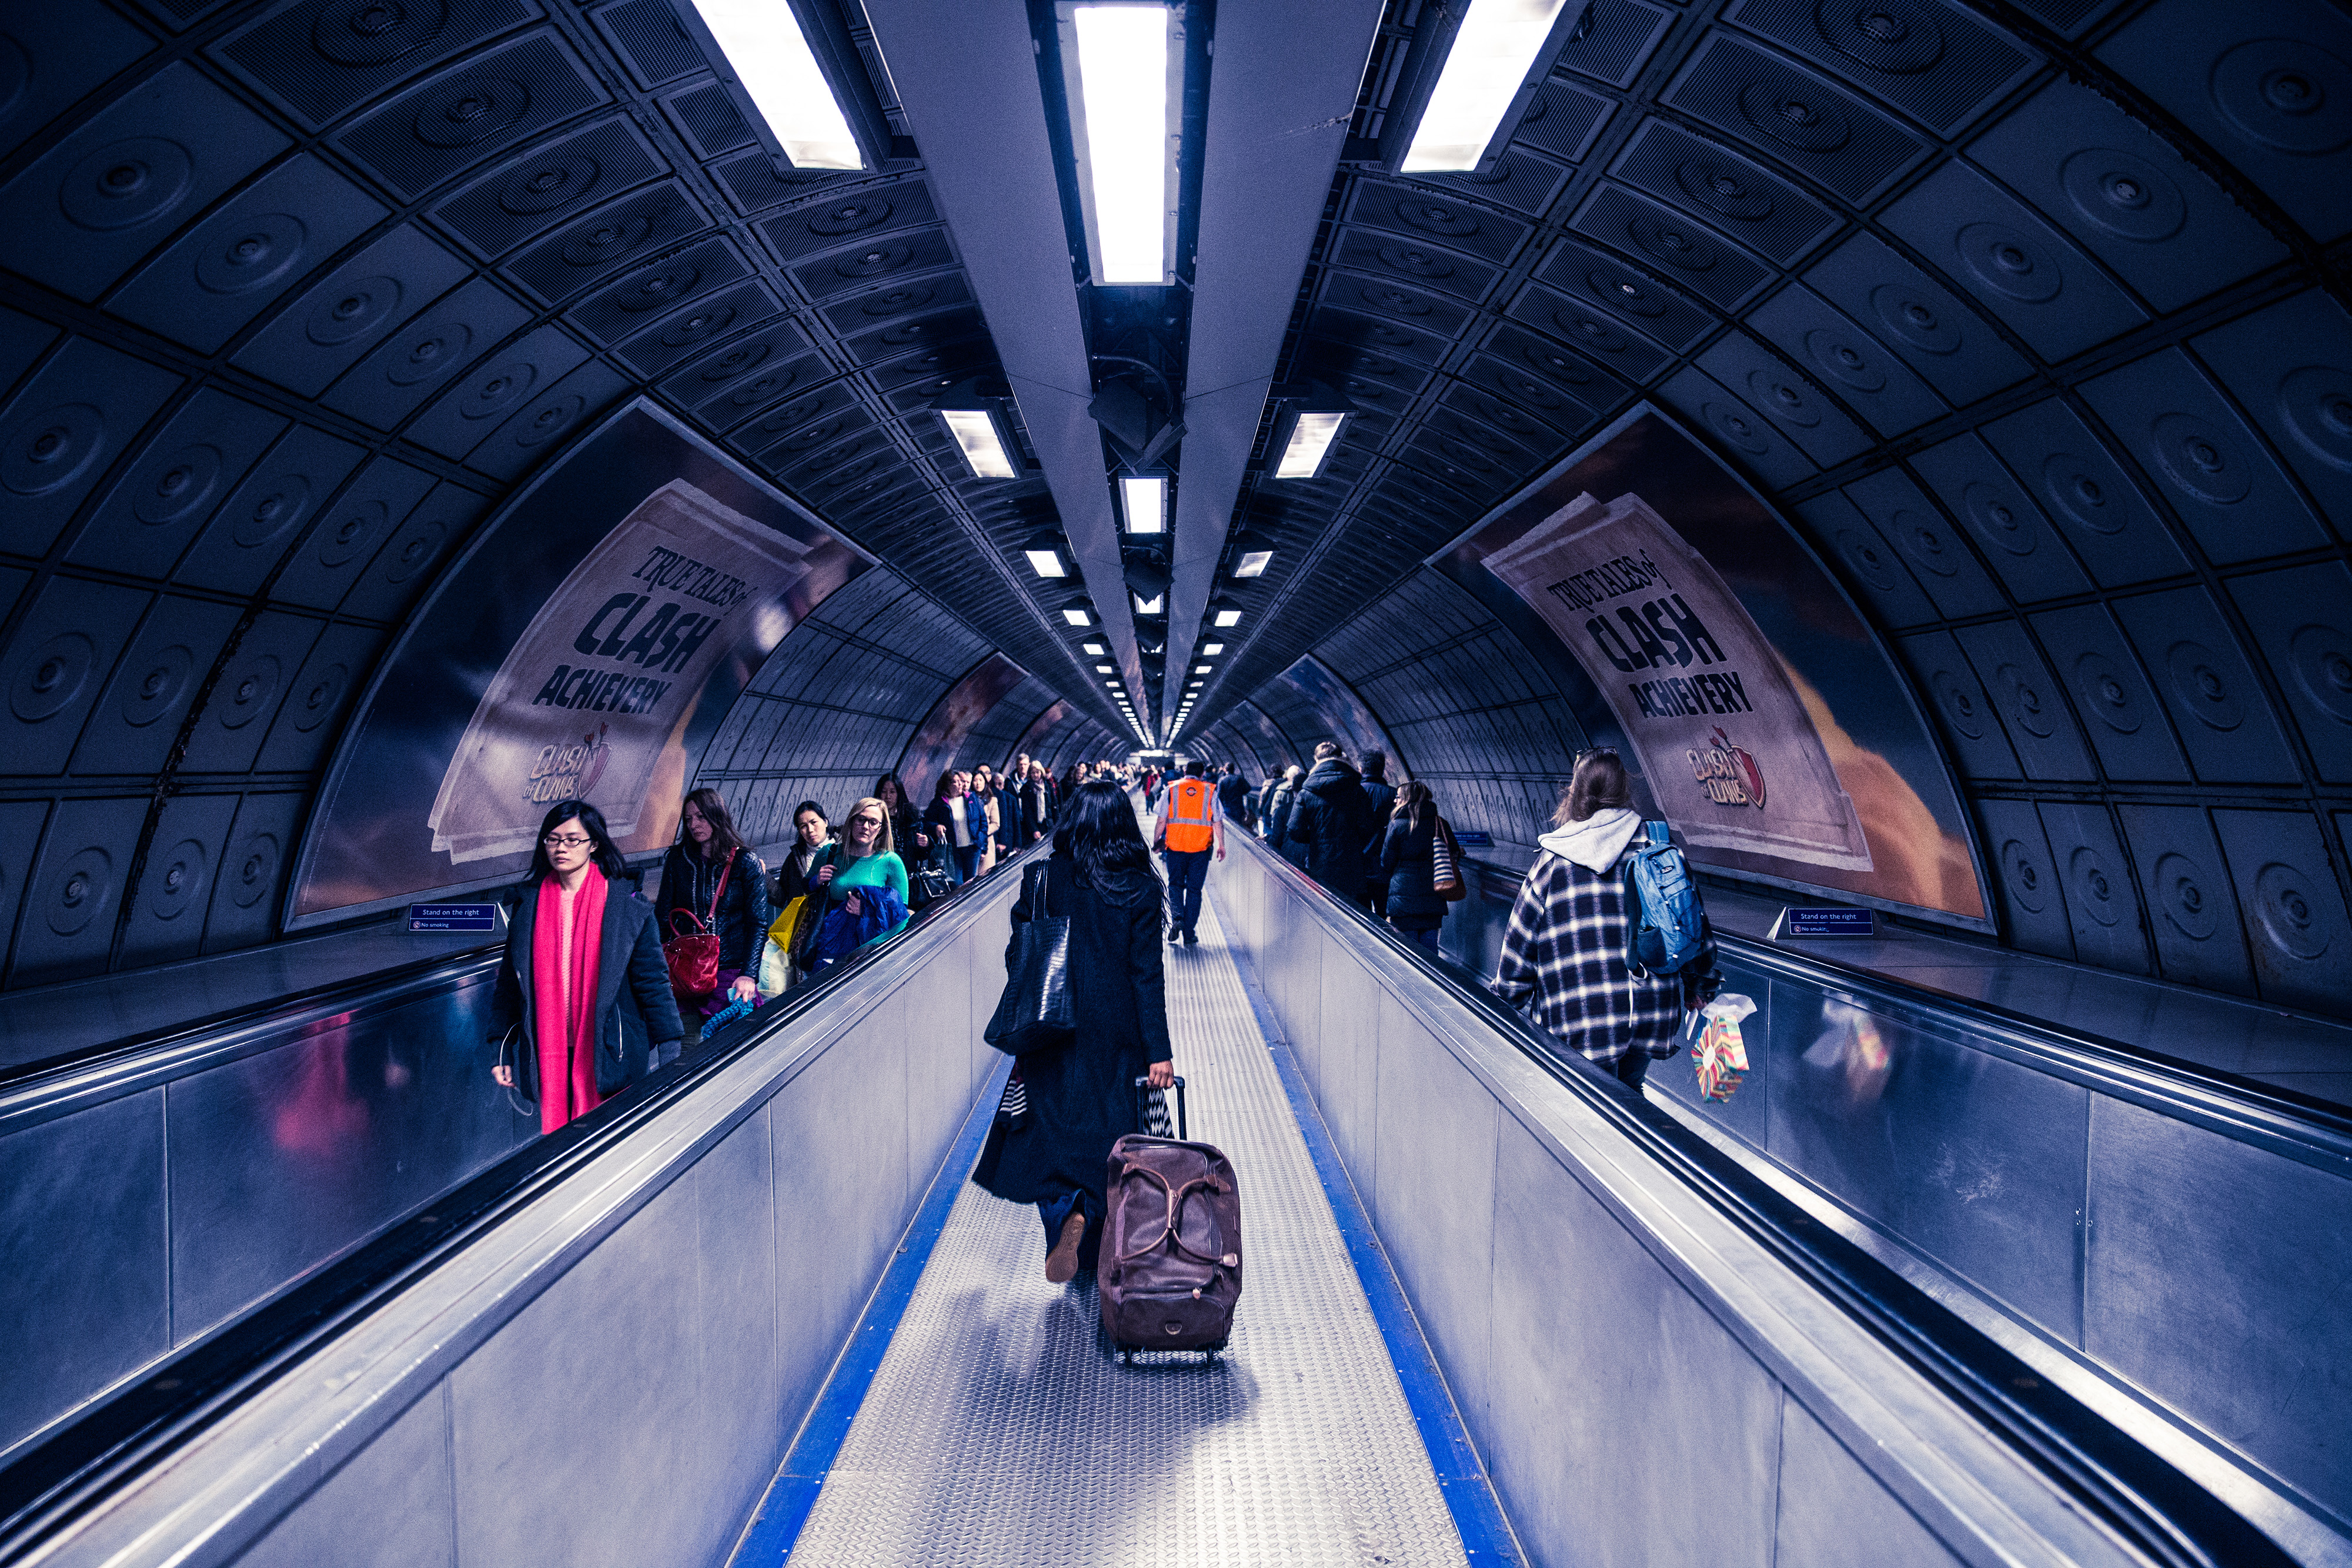
escalator, metropolitan area, transport, architecture, urban area, line, infrastructure, subway, building, city, symmetry, metro station